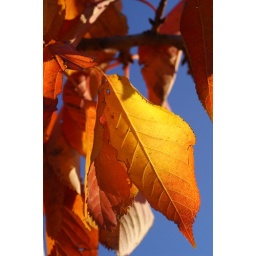
Colours supplied by a neighbour's tree and a stunning sky - lovely detail with the macro lens